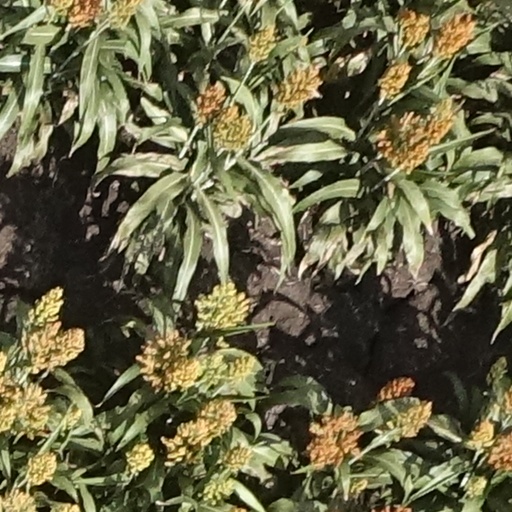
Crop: sorghum